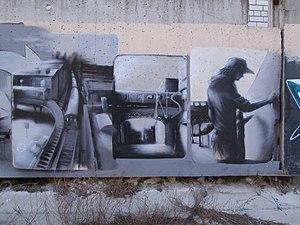
L'Estonie, en forme longue la République d'Estonie, est un pays d'Europe du Nord. Le pays partage ses frontières avec la Russie sur son flanc est et avec la Lettonie au sud. La mer Baltique s'ouvre à l'ouest, tandis que le golfe de Finlande, où se trouve la capitale Tallinn, constitue une délimitation naturelle au nord avec la Finlande. L'Estonie est traditionnellement regroupée avec ses voisins méridionaux, la Lettonie et la Lituanie, dans un ensemble géopolitique nommé pays baltes. Néanmoins, depuis l'indépendance de l'Union soviétique en 1991, le pays cherche à être reconnu comme un pays nordique proche de la Finlande, avec lequel sa population partage une grande partie de ses racines et de sa culture.